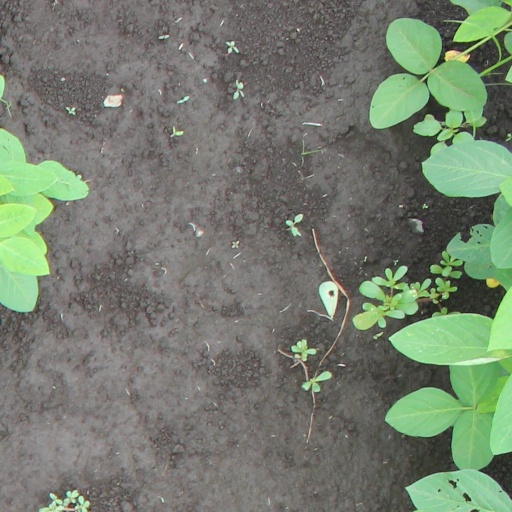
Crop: soybean